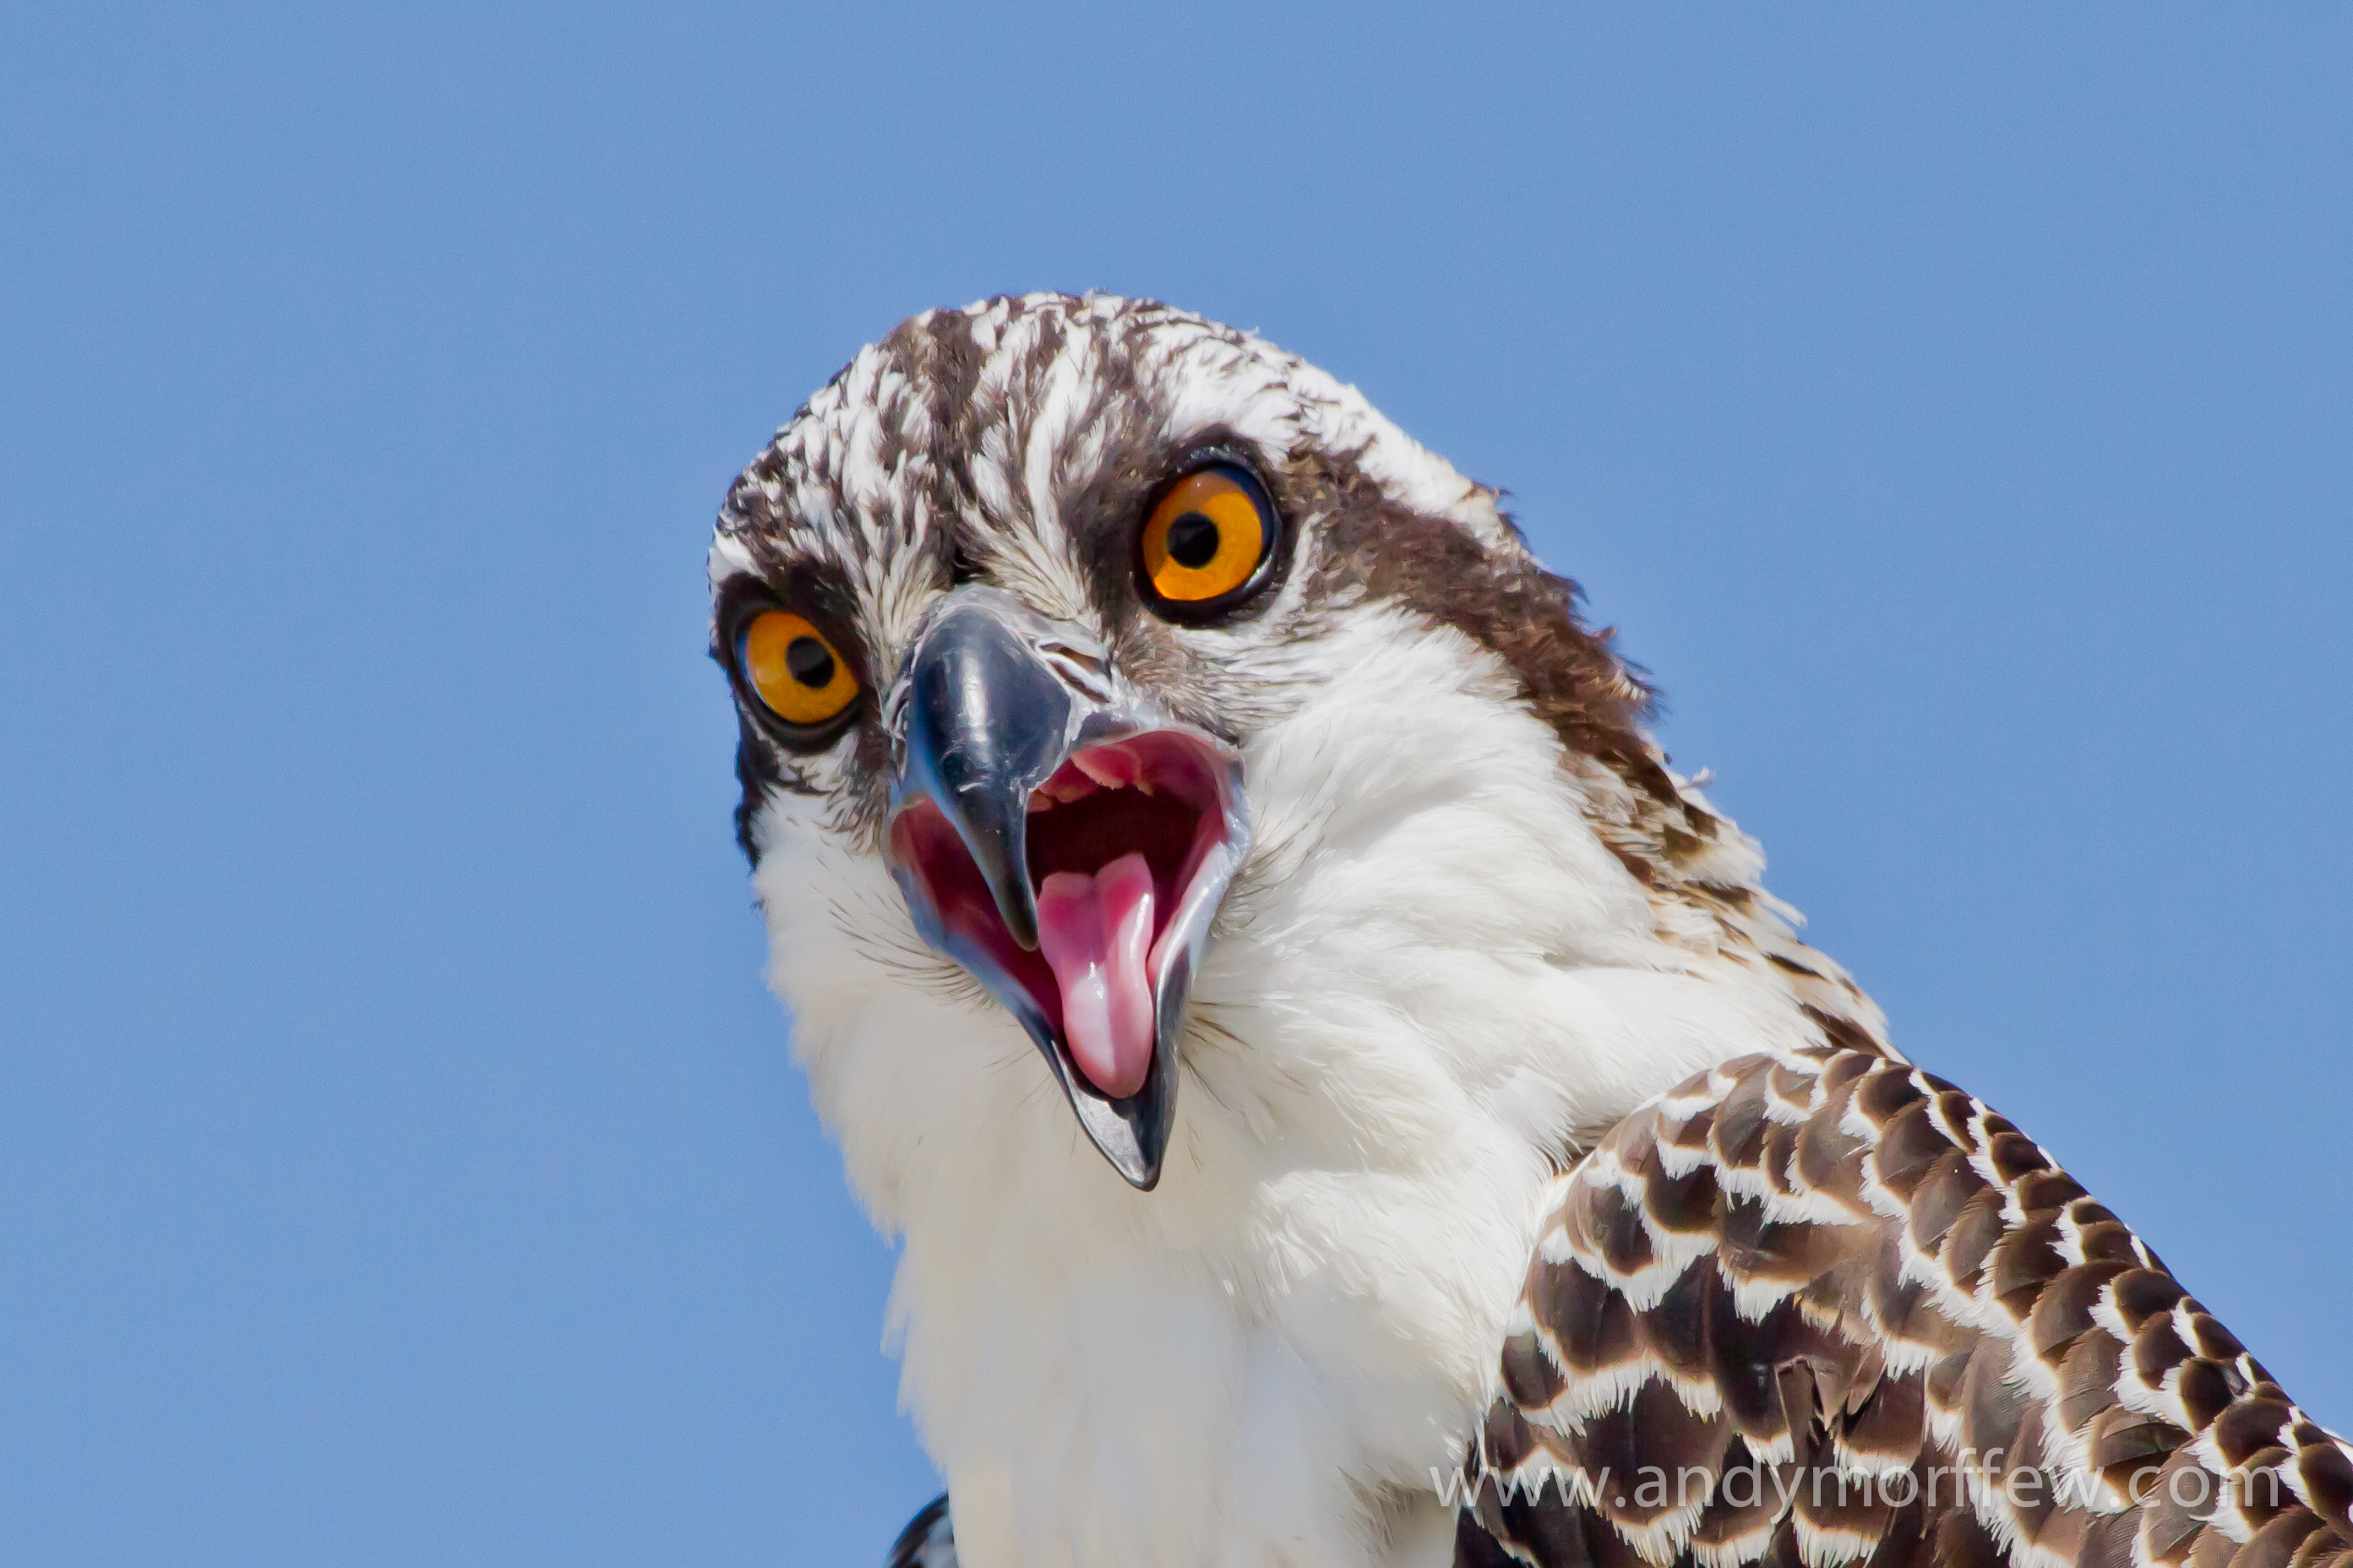
bird, wing, female, wildlife, beak, hawk, owl, fauna, bird of prey, vertebrate, blinkagain, osprey, birdperfect, falcon, florida, juvenile, andymorffew, morffew, marcoisland, tigertailbeach, accipitriformes